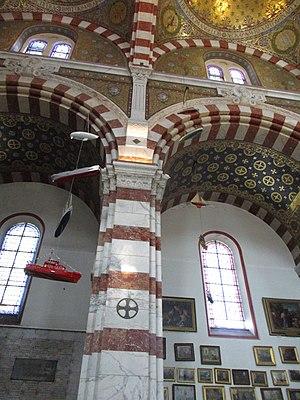
Ex-votos at Notre-Dame de la Garde
Notre-Dame-de-la-Garde, souvent surnommée « la Bonne Mère », est une basilique mineure du XIXᵉ siècle de l'Église catholique. Emblème de Marseille, dédiée à Notre-Dame de la Garde, elle domine la ville et la mer Méditerranée depuis le sommet de la colline Notre-Dame-de-la-Garde.